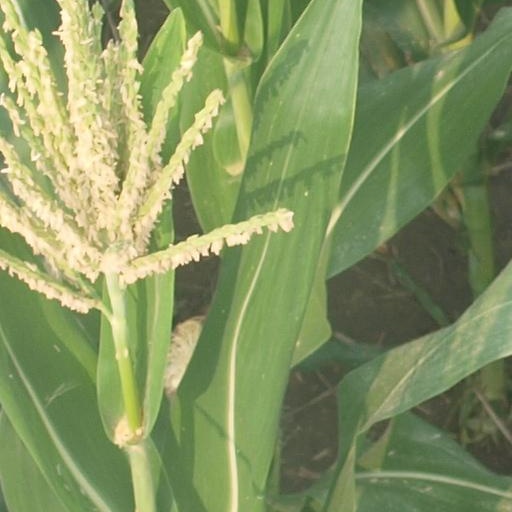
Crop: maize; corn